Torcida Sandžak

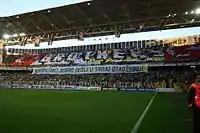
Genç Fenerbahçeliler shows friendship in 2012

In November 2011, Torcida Sandžak started a friendly relationship with Fenerbahçe Istanbul's fan group Genç Fenerbahçeliler, abbreviated Genç FB. During a home game against Istanbul BB, the Genç FB and 1907 Gençlik stand deployed a giant banner reading ""Kalbimiz Seninle Novi Pazar"", which means "Novi Pazar, our heart is with you". Then, in a Serbian SuperLiga game against Radnicki Kragujevac, Torcida Sandžak stand deployed a giant banner reading ""Sancak'ta atıyor, Fenerbahçe'nin kalbi"", which means "Heart beats for Fenerbahçe in Sandžak". On March 2, 2012, Fenerbahçe's Genç FB and 1907 Gençlik supporter groups' members were invited to Novi Pazar for the match between against Partizan Belgrade. Thousands of Torcida Sandžak members welcomed Genç FB and 1907 Gençlik's 17 members. On April 7, 2012, about 50 FK Novi Pazar supporters drove to Istanbul for the match Fenerbahçe against Antalyaspor. A few hundred Fenerbahce fans welcomed the FK Novi Pazar fans during their arrival in Istanbul.